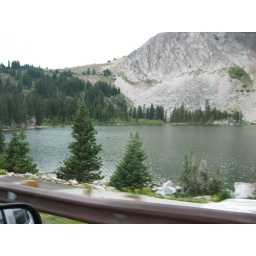
Crystal clear lakes in the mountain pass.